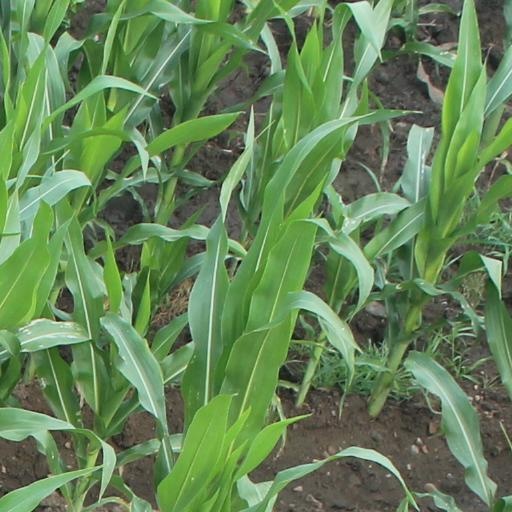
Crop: maize; corn